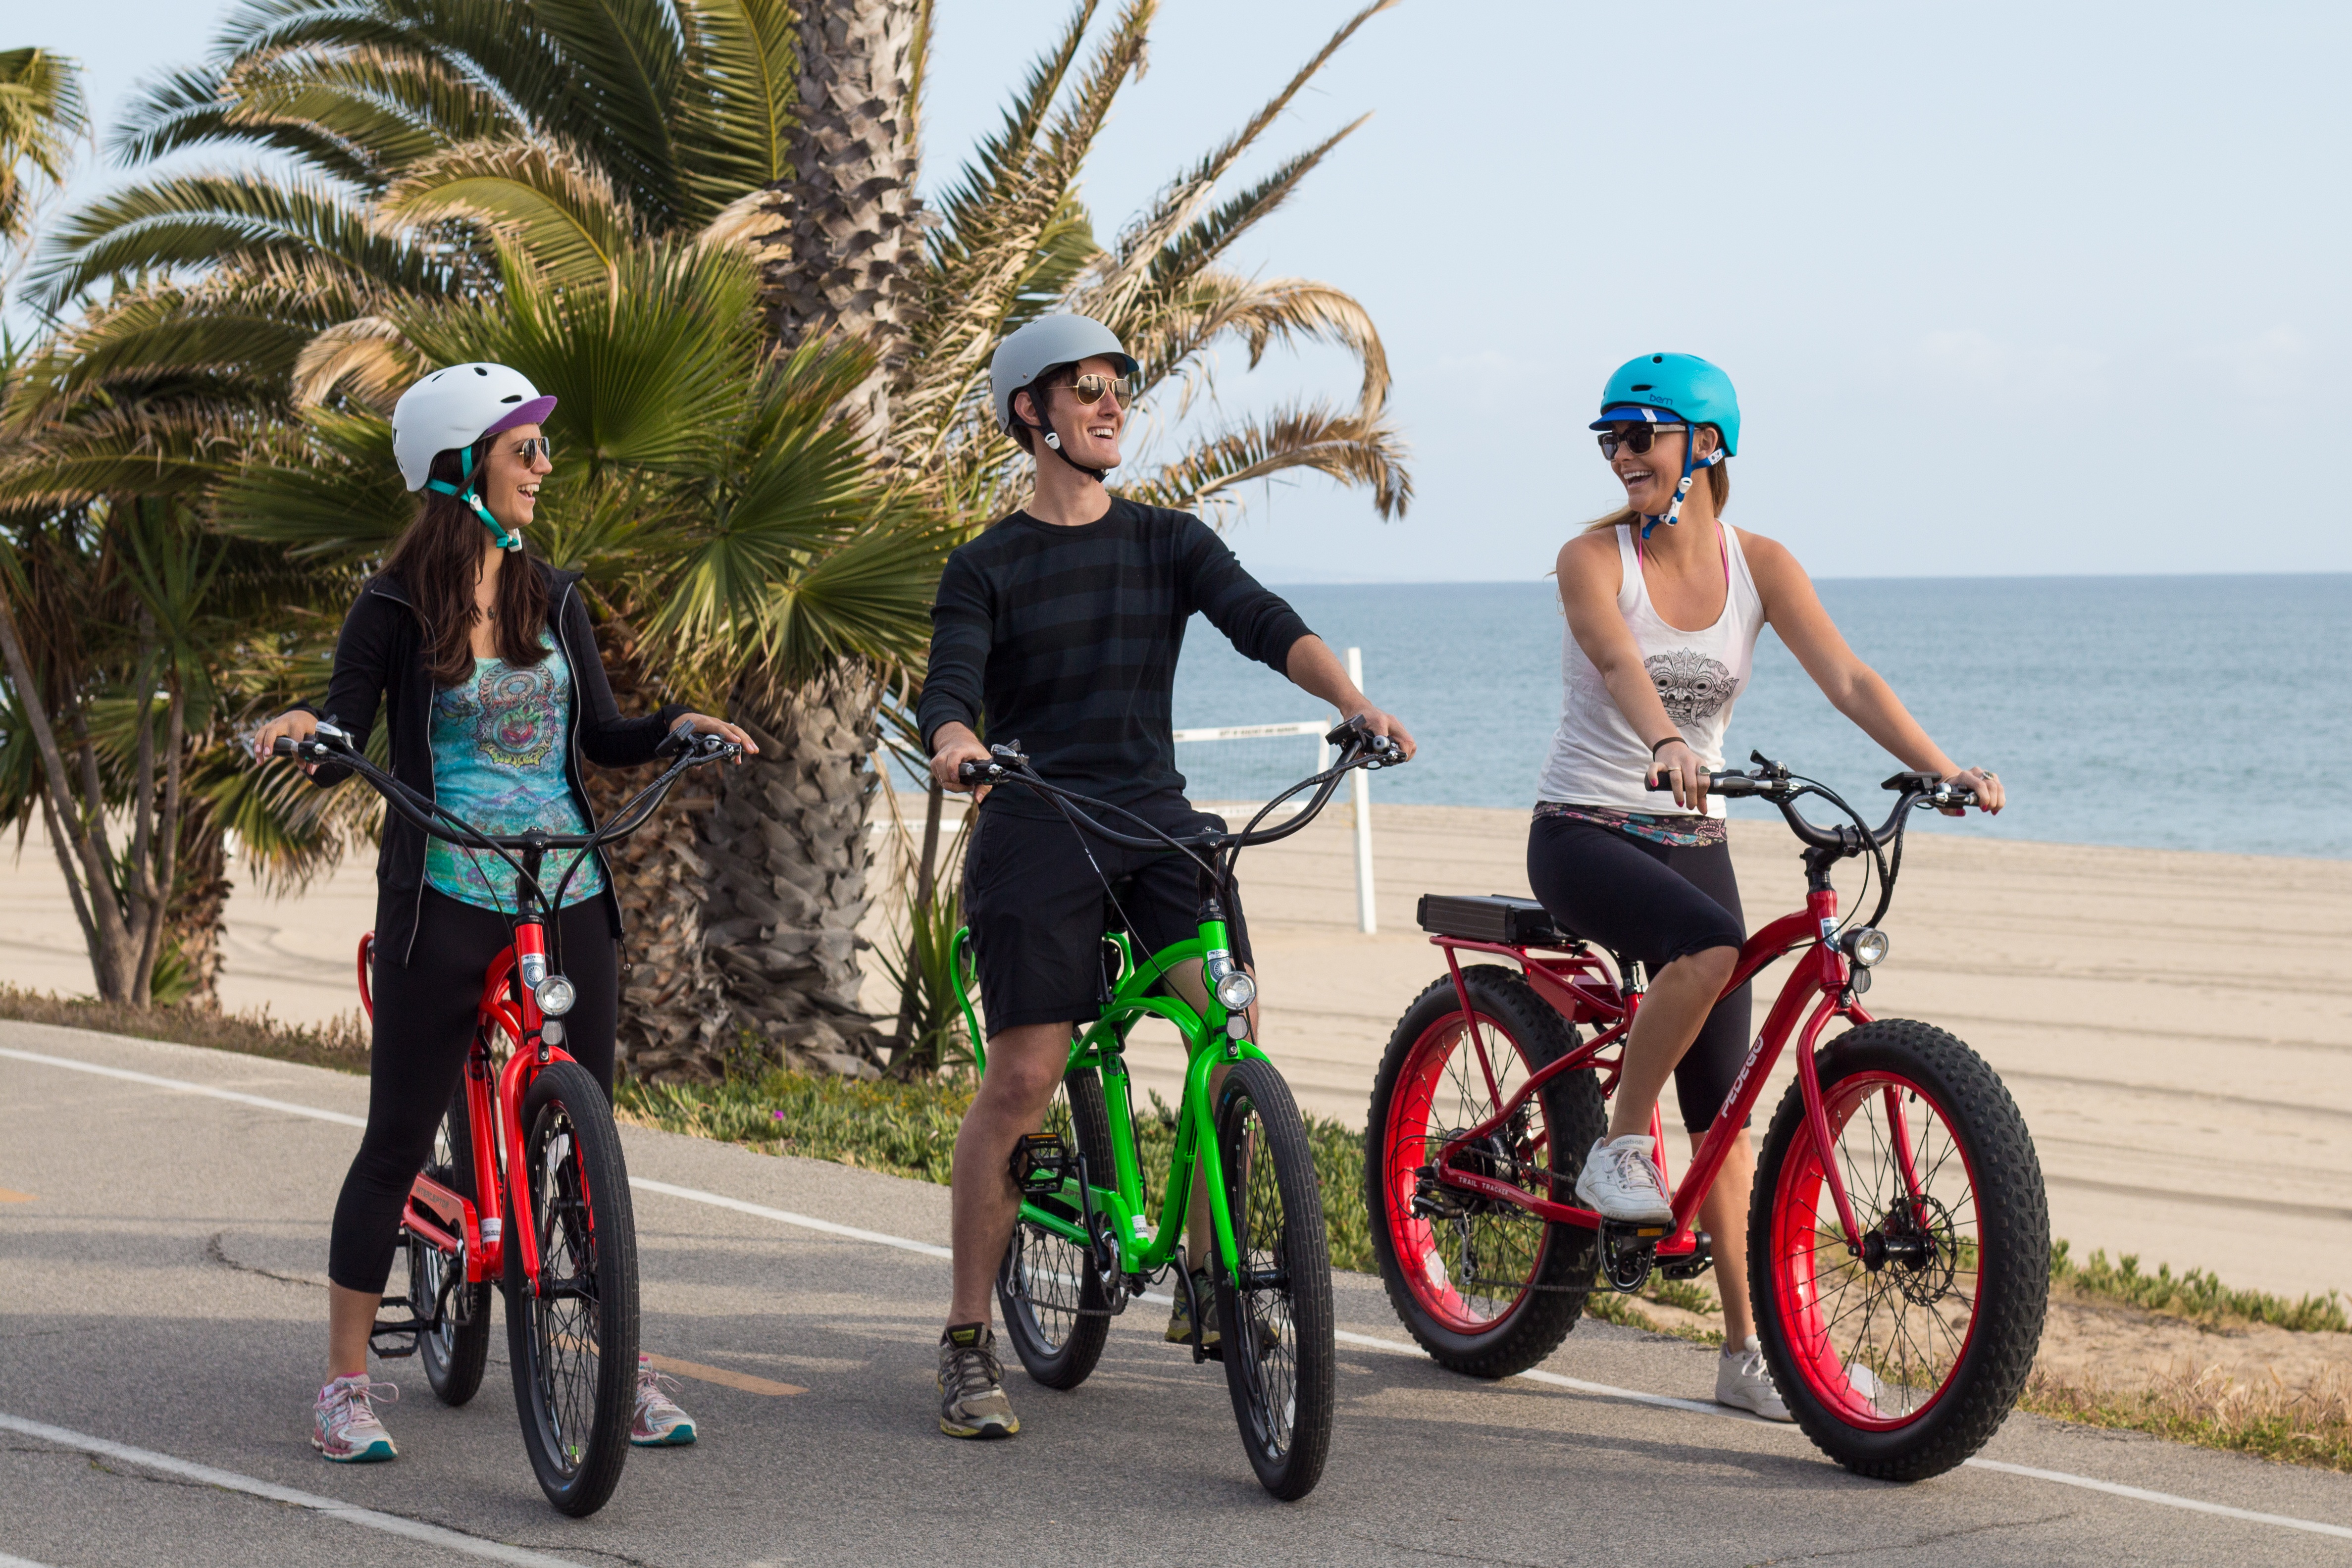
bicycle, vehicle, leisure, sports equipment, mountain bike, cycling, sports, road cycling, road bicycle, endurance sports, racing bicycle, road bicycle racing, duathlon